Guayama Convention Center

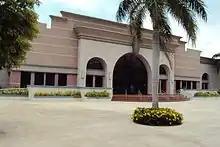
Guayama Convention Center, June 2011

Guayama Convention Center is a convention center in Guayama, Puerto Rico. It is one of the main performing arts and sports venues in Puerto Rico, especially in the south and southeast areas of the island. The center was built in 2000 and has a capacity of 2700.